Wei Wei (singer)

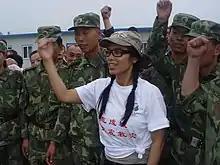
Wei with first-responders of the People's Liberation Army during the 2008 Sichuan Earthquake

In 1993, Wei was the lead singer at the 1993 East Asian Games opening and closing ceremonies together with Spanish singer Julio Iglesias. She then performed her single "Asian Mighty Winds" again at the 1994 Asian Games opening show in Hiroshima, Japan, and the lyrics of her songs became the subject of academic discourse and analysis in Japan. Later that year, Wei was one of only two singers chosen to join a 200-member Olympic delegation visiting Monaco to campaign for the Beijing Summer Olympic Games bid. A year after, in 1994, she was named Star of the Night after her performance of her hit single "Dedication of Love" at the CCTV New Year's Gala in Carnegie Hall, New York. In the same year, the song "Wind Coming From the East" became a hit at a show in Shanghai Oriental TV, and subsequently became the TV station's theme song. Her first English album was released, titled "The Twilight".